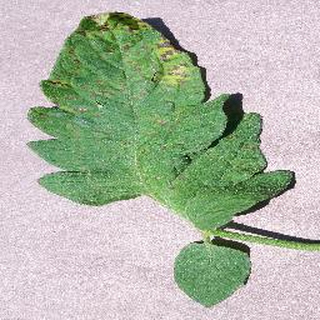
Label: tomato_septoria_leaf_spot